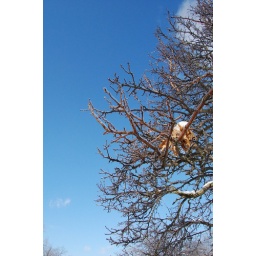
There was a bundle of frozen leaves stuck in a frozen tree. it looks quite like a sleeping cat to me haha.